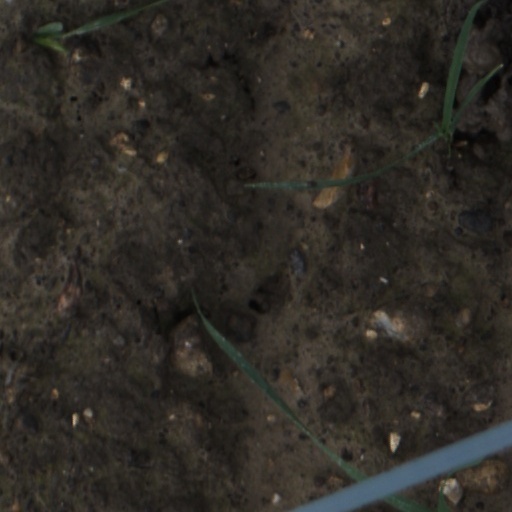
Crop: wheat